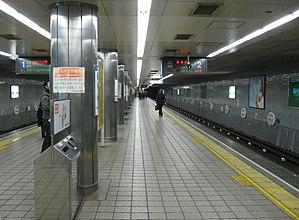
Higobashi est une station du métro d'Osaka sur la ligne Yotsubashi dans l'arrondissement de Nishi à Osaka.